Danbara Kofun

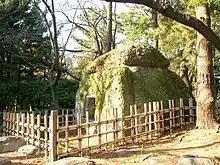
Danbara Kofun

The is an ancient stone tomb in the grounds of Nagoya Castle in central Japan.